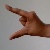
The image shows a hand gesture representing the letter 'Z' in Indian Sign Language.